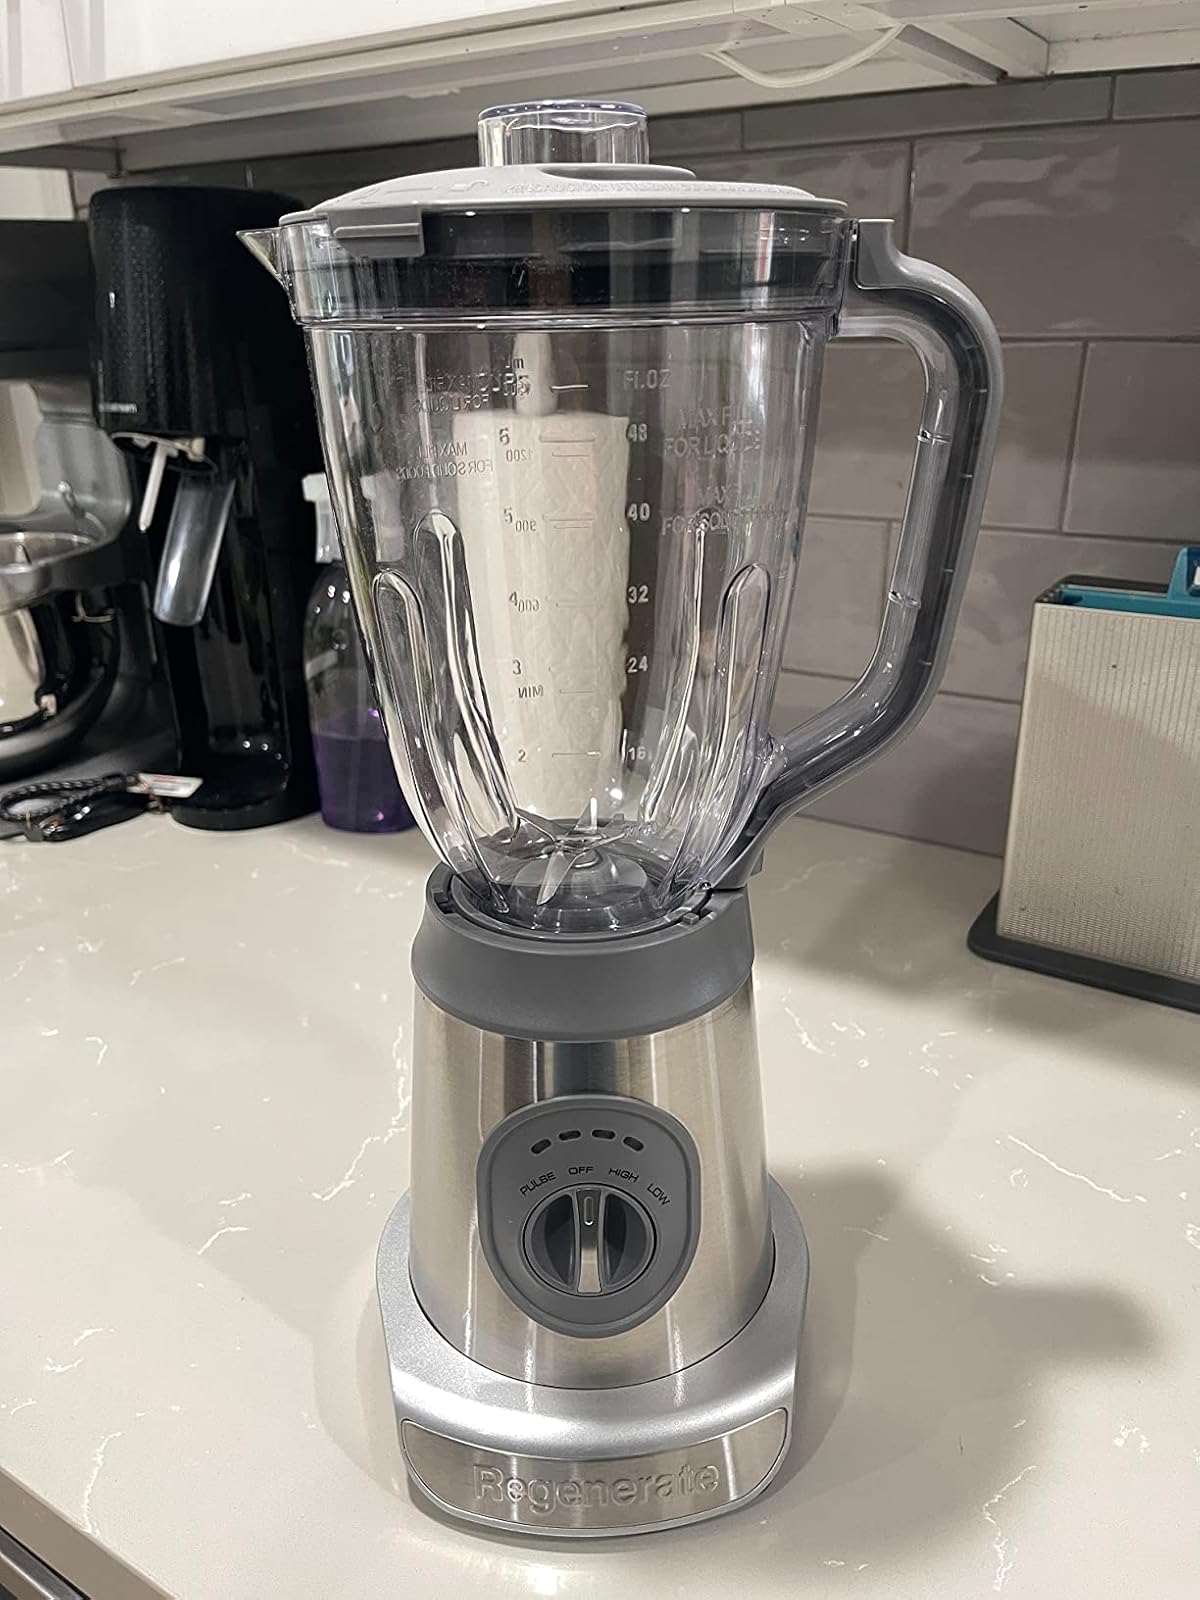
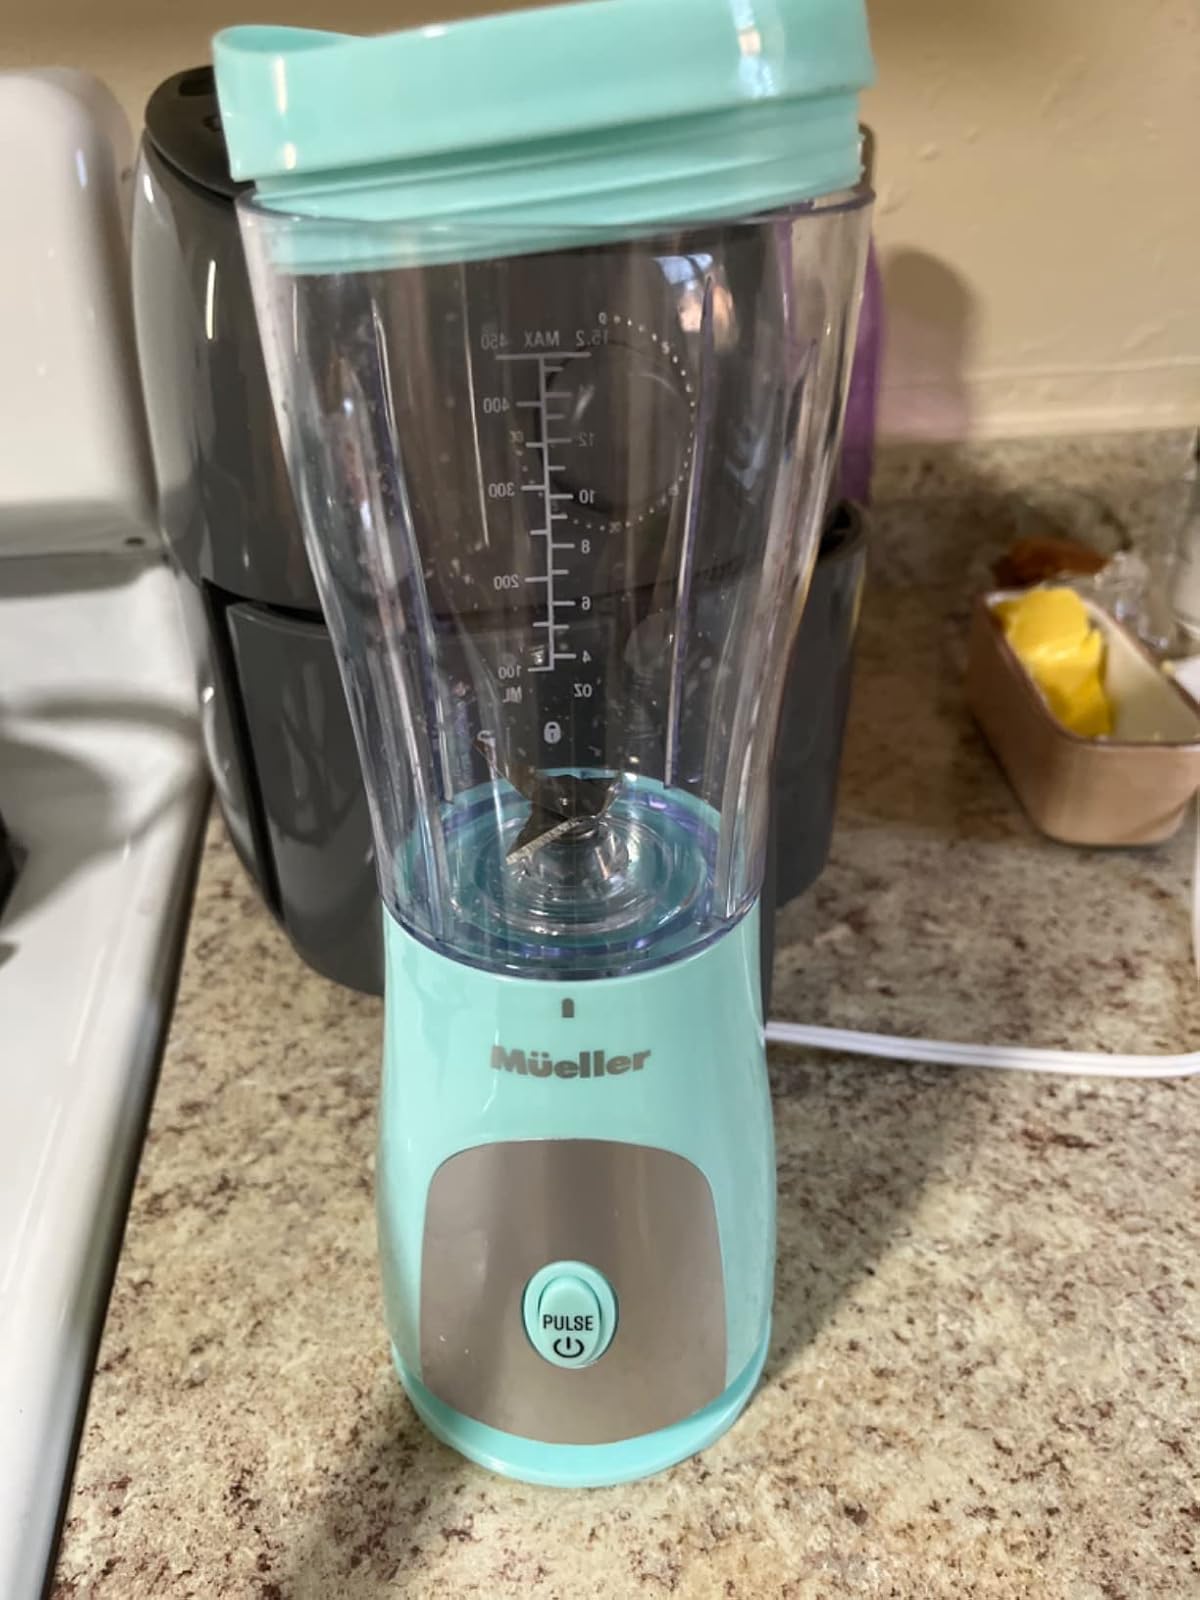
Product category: items_blender
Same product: no